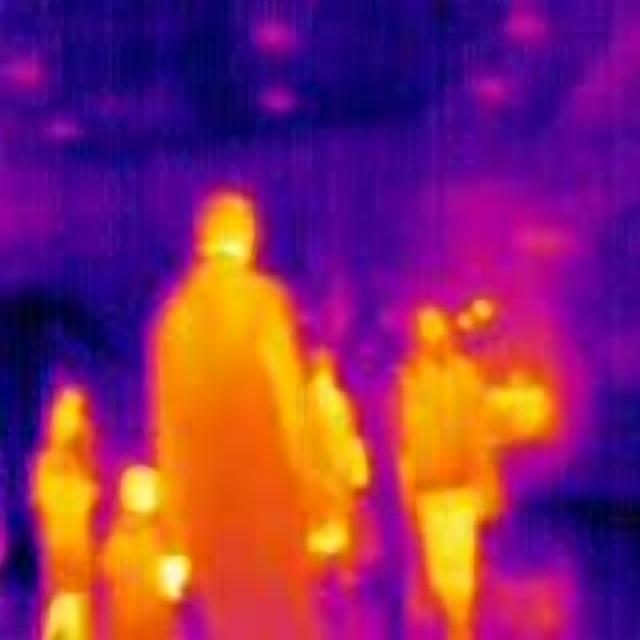
Detected objects:
label: person
label: person
label: person
label: person
label: person